Wolf W-11 Boredom Fighter

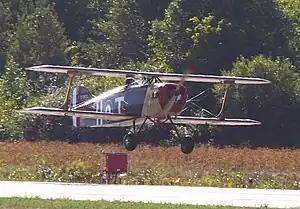

The Wolf W-11 Boredom Fighter is an American single-seat biplane designed by Donald Wolf of Huntington, New York. The aircraft is supplied as plans for amateur construction.